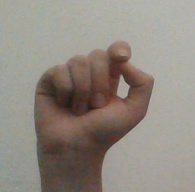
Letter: fa